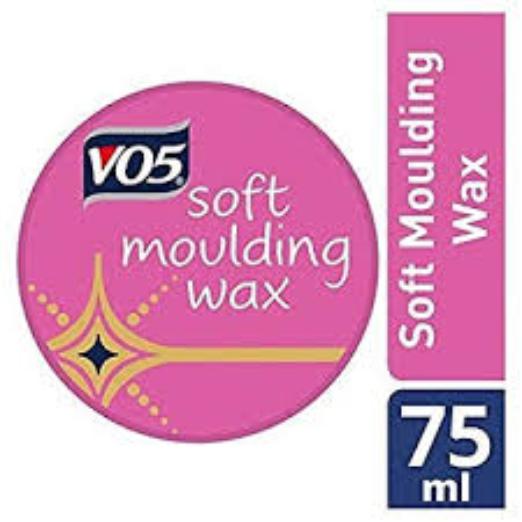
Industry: Necessities